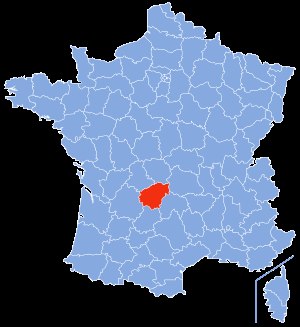
Corrèze
Corrèzes placering
Corrèze er et fransk departement i regionen Limousin. Hovedbyen er Tulle, og departementet har 232.576 indbyggere.